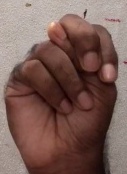
ASL sign: N